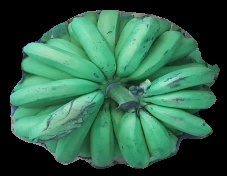
Variety: pachbale
Grade: grade2